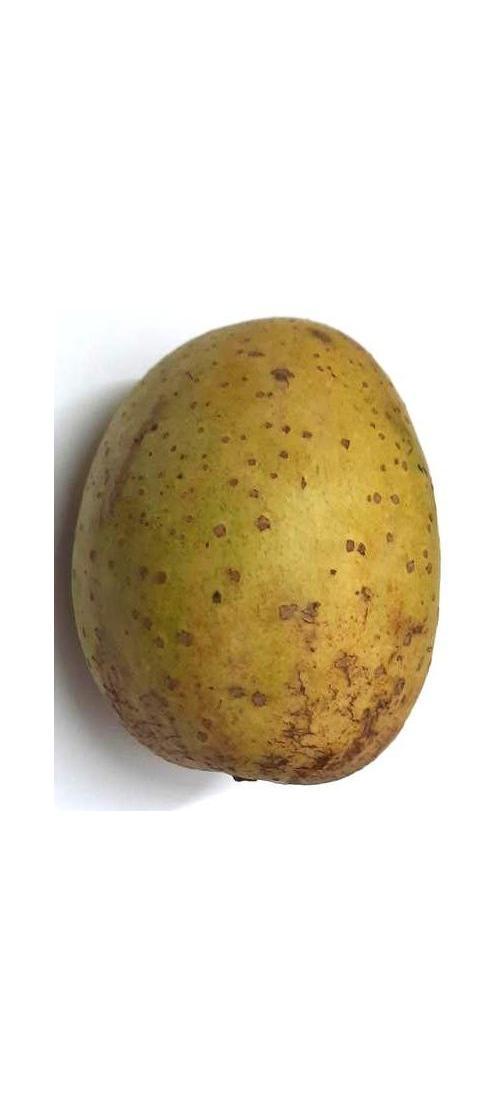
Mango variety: Gourmoti